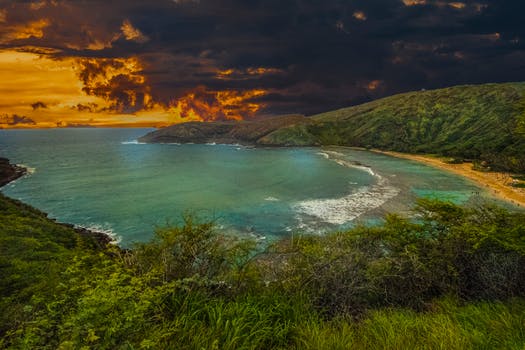
Label: No Watermark